Court uniform and dress in the United Kingdom

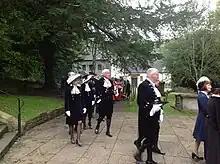
High Sheriffs in 2013 wearing 'old style' velvet court dress (or female equivalent).

In October 1666 King Charles II published in Council new regulations for the correct form of dress to be worn by gentlemen at Court. Court fashion at that time had grown very extravagant: writing in 1661, John Evelyn described a gentleman walking through Westminster Hall as 'a fine silken thing [...] that had as much ribbon about him as would have plundered six shops and set up twenty country pedlars; all his body was drest like a May-pole, or a Tom o' Bedlam's cap'. According to Samuel Pepys, the King's new sartorial directive was intended 'to teach the nobility thrift, and will do good'.